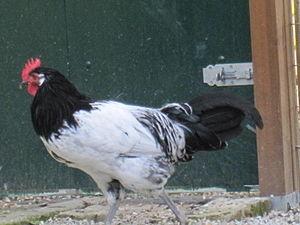
La lakenvelder est une race de poule domestique.